Victorin Lurel

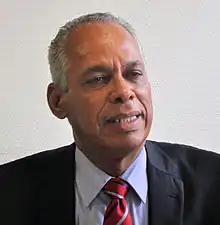

Victorin Lurel (born 20 August 1951 in Vieux-Habitants, Guadeloupe) is a French politician who represented the 4th district of Guadeloupe in the French National Assembly from 2002 to 2012. He also served as the